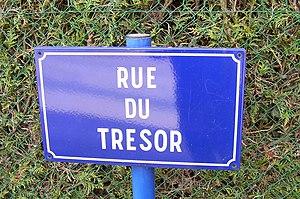
Rue du Trésor au hameau de Villeret (Berthouville, Eure).